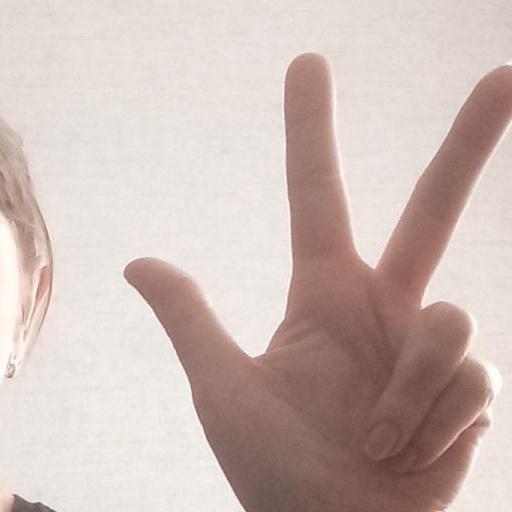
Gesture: three2